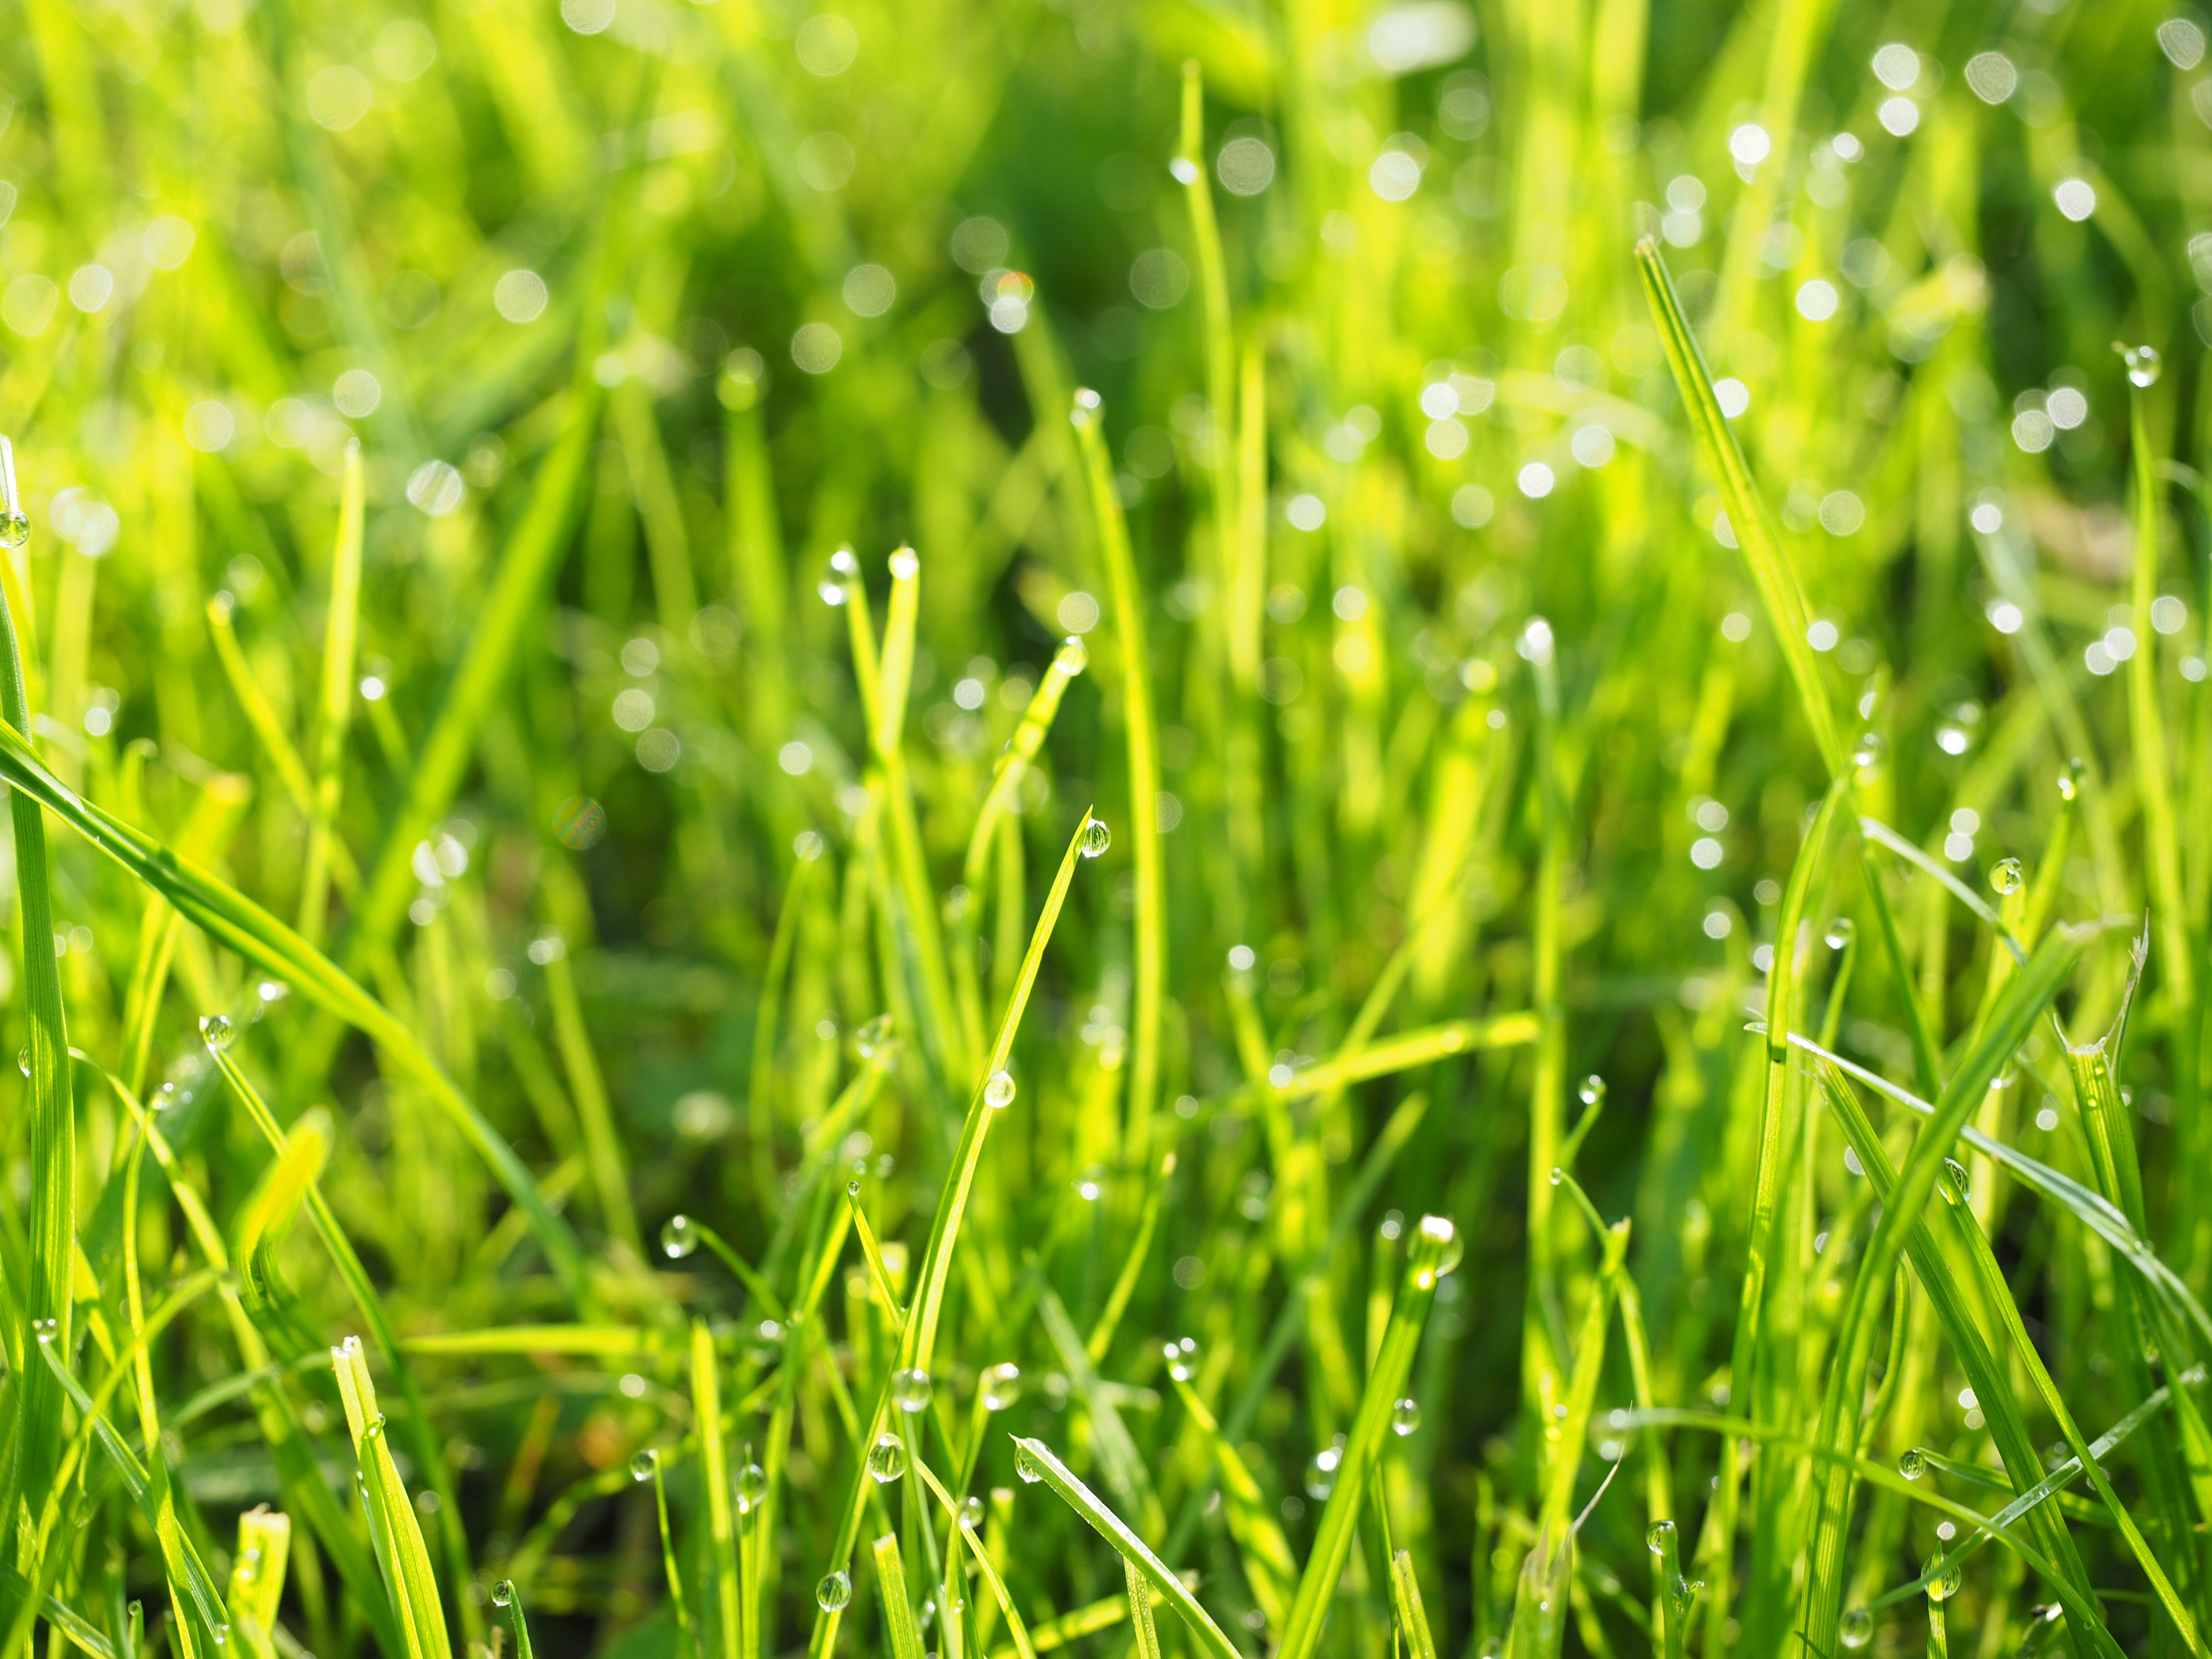
water, grass, dew, plant, field, lawn, meadow, prairie, sunlight, leaf, flower, wet, green, drip, dewdrop, grassland, rush, moisture, morgentau, macro photography, grass family, plant stem